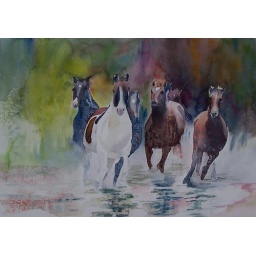
14x20 2006 I liked the way the horses were running in the water